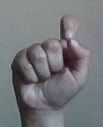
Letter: fa